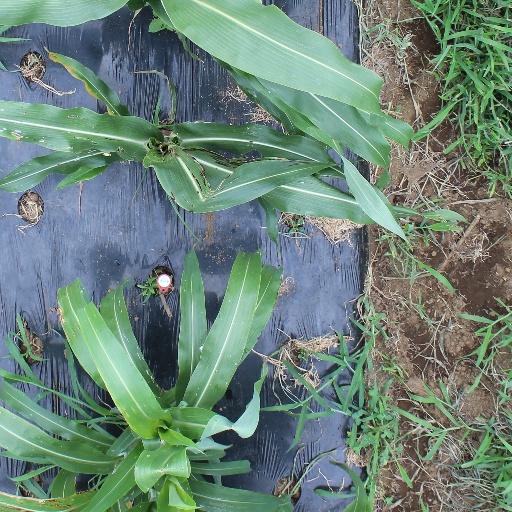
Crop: sorghum